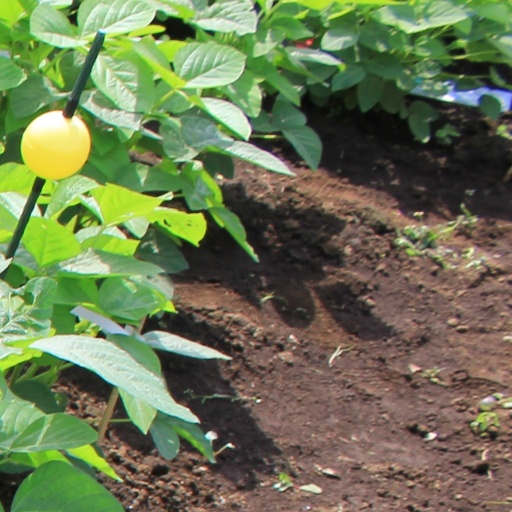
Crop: soybean